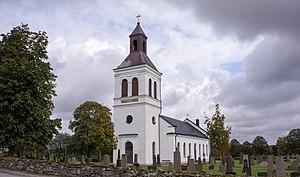
Ljungby est un village en Halland, Suède. En 2005, le village avait une population de 165 habitants.